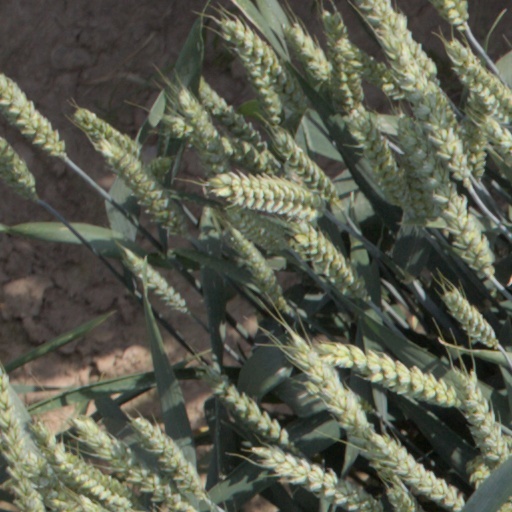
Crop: wheat